Nietzschean Zionism

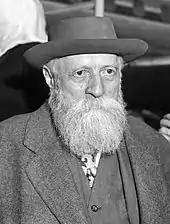
Professor Martin Buber

Martin Buber, who is claimed to be responsible for incorporating Friedrich Nietzsche into German Zionism, thought that Nietzsche portrayed the role of an individual able to create and go beyond himself. This he believed to be necessary for the Jewish renaissance. The two thousand years of the Jewish diaspora, Buber maintained, transformed physical energy into spiritual energy within the Jews. The essential drive of the Jewish renaissance was to release the spiritual energy—something that Nietzsche wrote extensively on, believing that conserving the spirit internalizes one's instincts which are then turned against oneself. Nietzsche thought the correct action to take after de-spiritualization is to advance one's aesthetic drive. This, in turn, was a consequence of the Jewish renaissance. In relation to Buber, he created an exhibition of contemporary Jewish art. Buber's vision emphasized the notion of reconciling the Jewish people to a life of creativeness, happiness, and healthiness. These values that Buber believed in may have been influenced by Friedrich Nietzsche's aesthetic work "The Birth of Tragedy". Buber was well aware that Nietzsche used the philosopher Arthur Schopenhauer to mold his authentic self; likewise, Buber used Nietzsche for the same reason. Buber, after reaching and understanding the personal authenticity that Nietzsche extensively emphasized, jettisoned the philosopher from his life, as Buber believed that for one to grow truly fond of Nietzsche one must desert him.